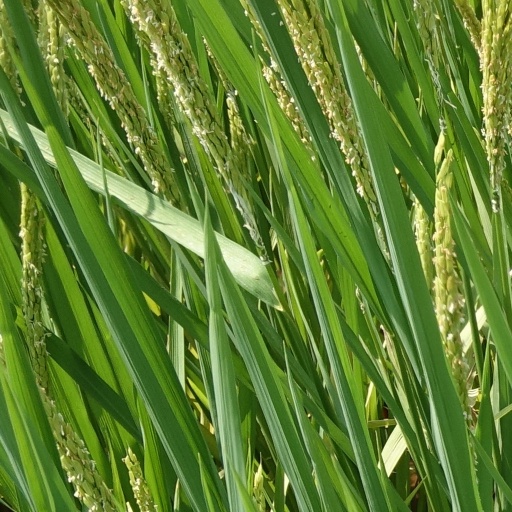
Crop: rice